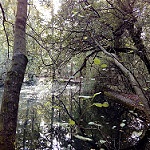
Label: forest